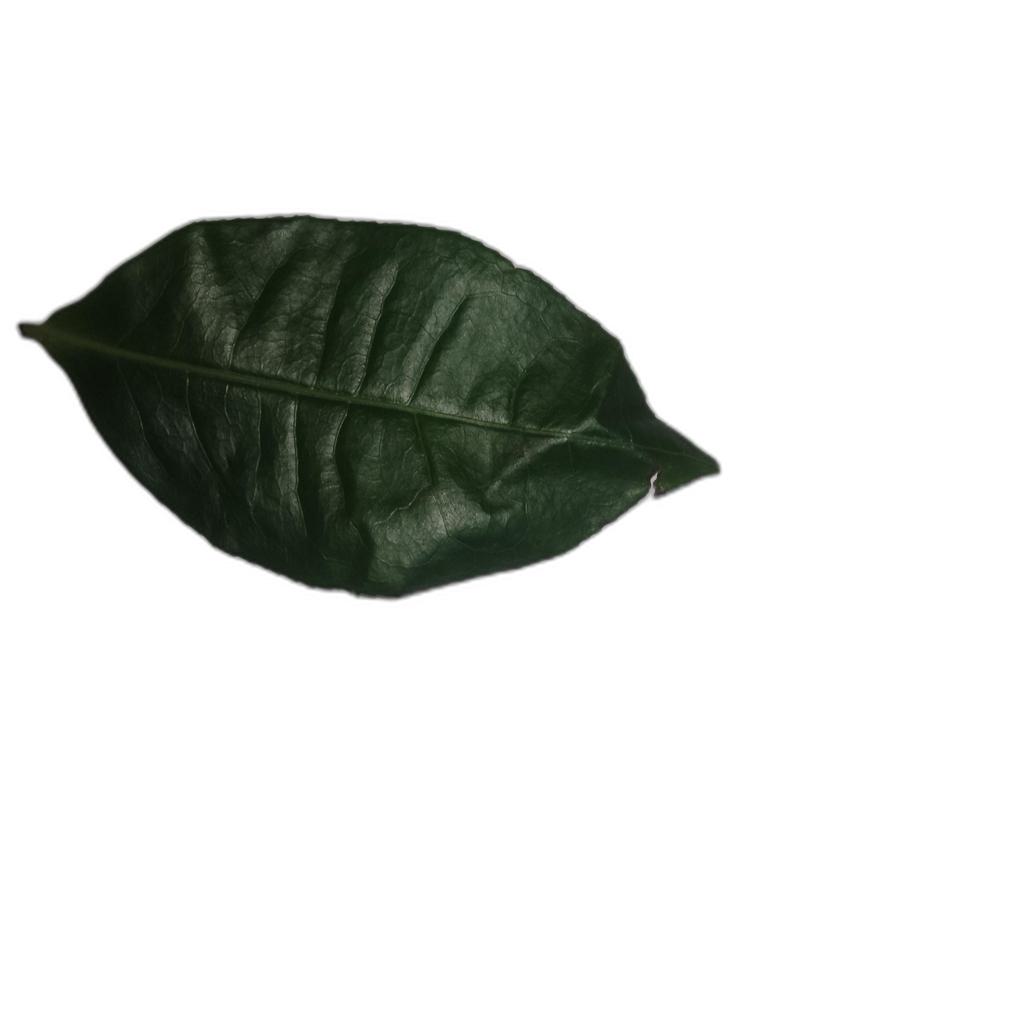
Label: Healthy